Lobsang Wangyal

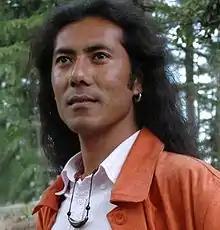
Lobsang Wangyal, 2006

Lobsang Wangyal (born 1970) is a writer, social activist, photojournalist, and events producer, based in McLeod Ganj, Dharamshala, India. He has been a stringer reporter and photographer for Agence France-Presse for many years.